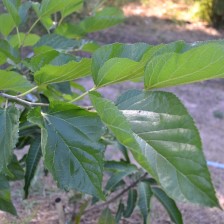
Variety: ChiangMaiBuriram60